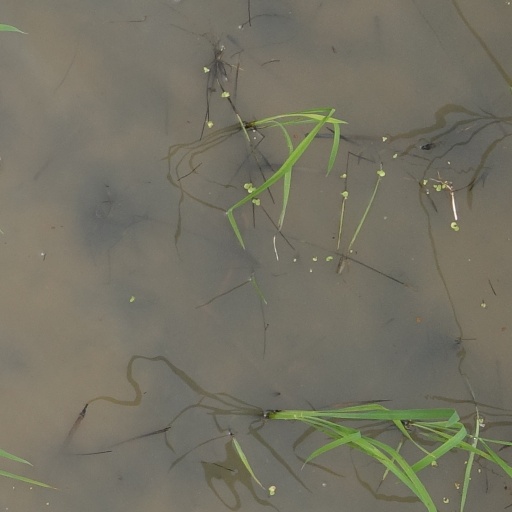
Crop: rice